George E. Smith (gambler)

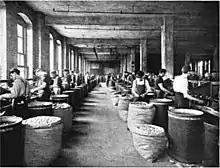
Cork blocking, the initial occupation of Smith, at a Pittsburgh cork factory in the early 1900s.

The Smith family initially lived on a small farm in Sewickley, Pennsylvania, but moved in 1872 to Allegheny City when George Smith was 10 years old. The Smiths eventually settled in the neighborhood of Pleasant Valley, which was located across the Ohio River from Pittsburgh in the present day city neighborhood of California-Kirkbride. George Smith's father died within a year (in late 1872 or 1873), which created financial hardships for his mother and sisters and resulted in George going to work at the age of 12 at the local cork cutting factory (possibly Armstrong Cork Co.) for $5 per week. Smith was not happy with this occupation, once remarking on the banality of the profession later in life: "[I] thought [I] could do a little better than cutting corks, inasmuch as [I] knew how to divide six by two." Smith set aside money from his weekly pay (after giving the majority to his mother) to purchase and train gamecocks, hiding the fowl from his devout Roman Catholic mother and sisters who greatly disapproved of gambling. He also bet on the outcomes of National League baseball games in Pittsburgh pool halls and would attribute his often sizable winnings to pay raises at the cork factory.